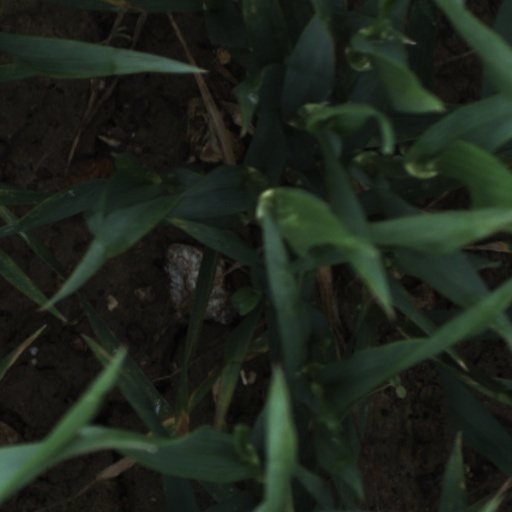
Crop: wheat